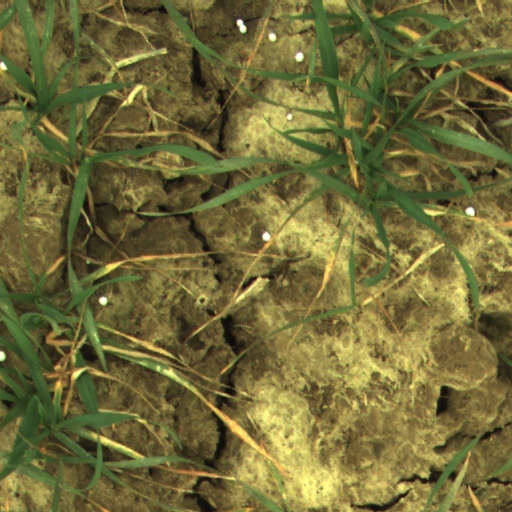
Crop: wheat